Linguistic purism

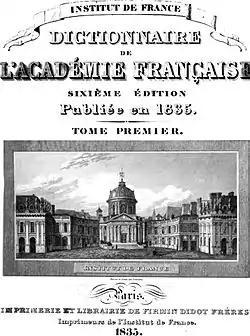
The in France is charged with maintaining the linguistic purism of the French language. This is the first page of the 6th edition of their dictionary (1835).

Linguistic purism or linguistic protectionism is a concept with two common meanings: one with respect to foreign languages and the other with respect to the internal variants of a language (dialects).